Rai stones

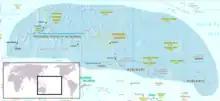
Map of Yap, Palau, and nearby islands

It is unknown how long the rai stones have been used in Yap. Flat rocks up to 2000 years old have been found there, but the oldest does not resemble today's rai stones, and how they were used is not known.